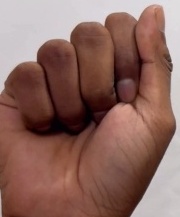
ASL sign: A